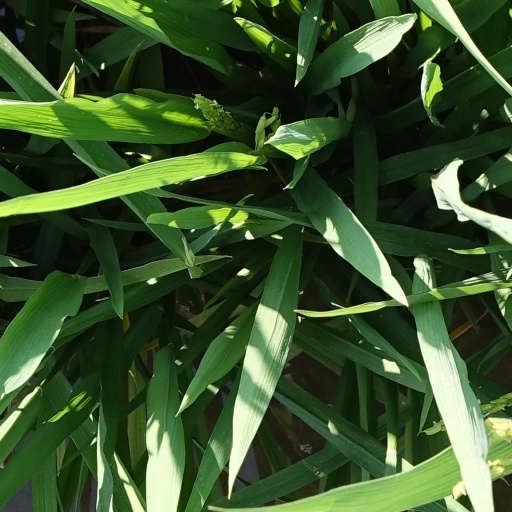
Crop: rice